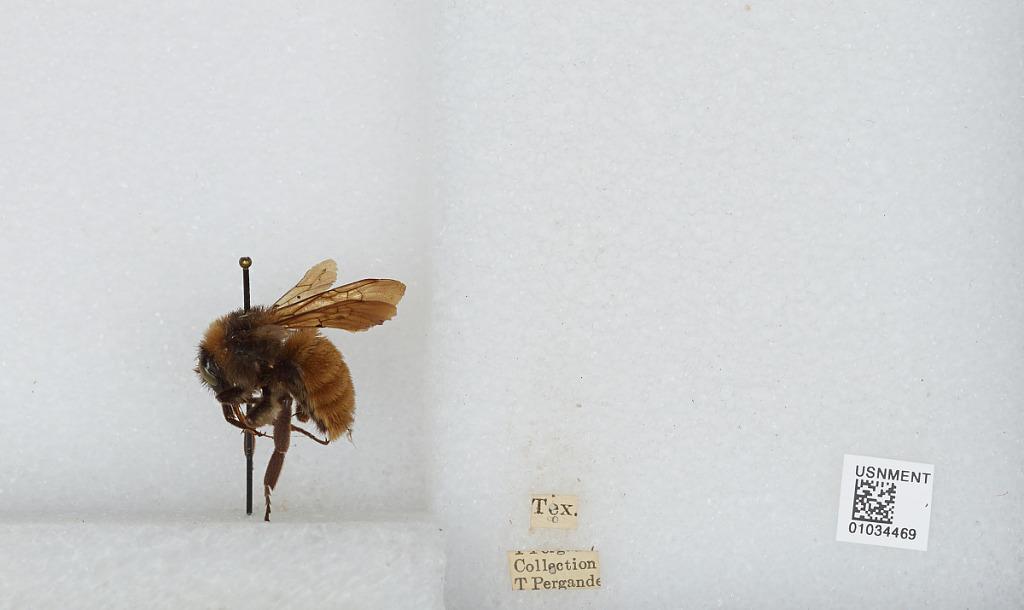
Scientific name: Bombus sp.
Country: United States
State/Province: Texas